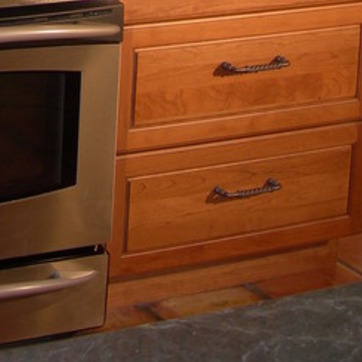
Material: wood